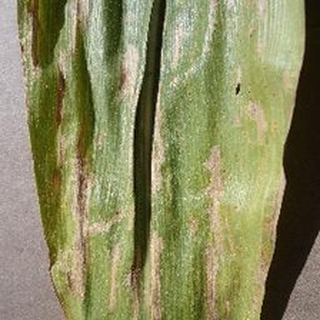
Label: corn_gray_leaf_spot